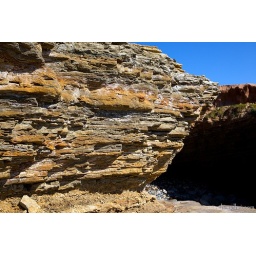
rocks at the seashore at cabrillo national monument in san diego...